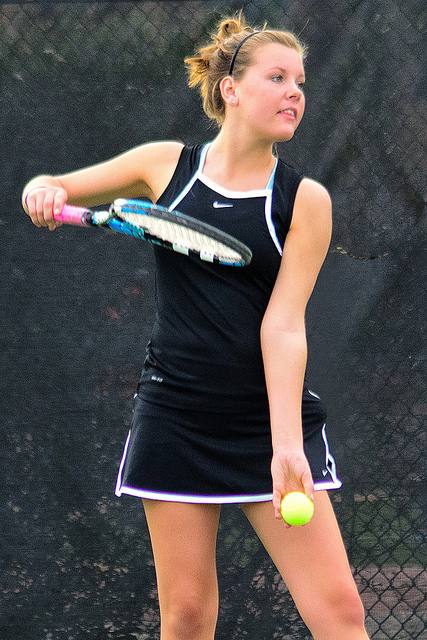
vận động viên tennis tay phải cầm vợt tay trái cầm bóng